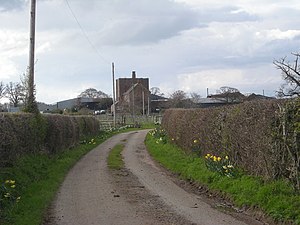
Borge og slotte i England / Shropshire
Denne liste over borge og slotte i England er ikke en liste over alle bygninger og steder, hvor ordet ”castle” indgår i navnet eller en liste over bygninger, som er en borg i middelalderlig henseende. Det er heller ikke en liste over alle borge og slotte, der nogensinde er bygget i England: Mange er forsvundet sporløst, men er hovedsageligt en liste over bygninger og ruiner. De bygninger, som er bevaret, er alle blevet ændret i løbet af historien.